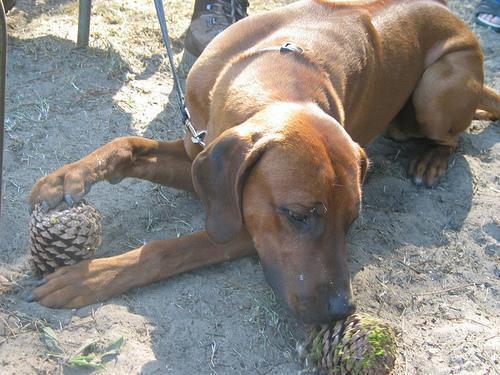
Rhodesian_ridgeback